Ned Bittinger

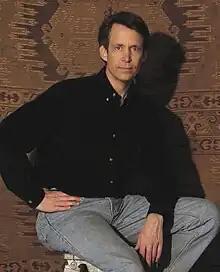
Bittinger in 2002

Edmund Stuart Bittinger (born July 4, 1951), better known by Ned Bittinger, is an American portrait painter and illustrator who is known for his paintings of prominent American figures. His notable works include the congressional portraits of Abraham Lincoln and Lindy Boggs for the United States Capitol, as well as Secretaries of State James Baker and Lawrence Eagleburger's official State Department portraits. He has also painted official portraits of Henry Kissinger, John Mica, and Jon Corzine, among others.